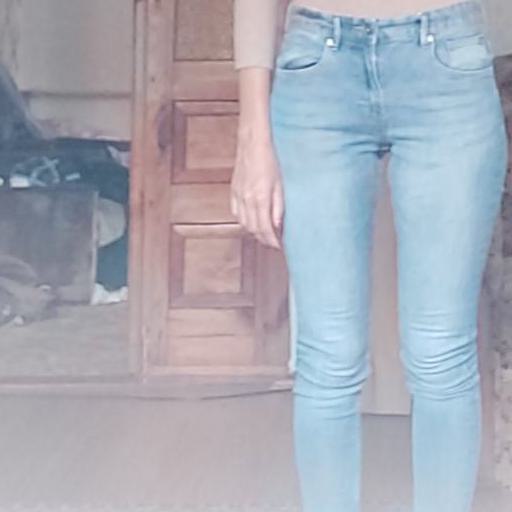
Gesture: no_gesture